Battle of Fort Oswego

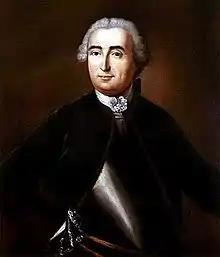
General Louis-Joseph de Montcalm

Governor Shirley received word in March 1756 that he was to be replaced by John Campbell, 4th Earl of Loudoun. Loudoun's second in command, General James Abercrombie, only arrived in Albany in late June, and Shirley spent the intervening time shoring up the supply line to Oswego in anticipation of leading an expedition against the French forts on Lake Ontario. In June William Johnson traveled to the Iroquois headquarters at Onondaga, and successfully negotiated support for the British side with the Iroquois, Shawnee, and Delaware, forces that Shirley also hoped to use for his expedition. Shirley also hired 2,000 armed "battoemen", men experienced in sailing and shipbuilding. Under the command of John Bradstreet, these men successfully resupplied the forts at Oswego in July, although they were attacked by a French raiding party on their way back, suffering 60 to 70 casualties.